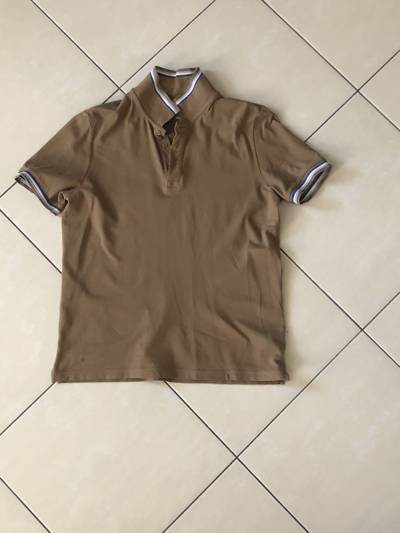
Waste category: clothes